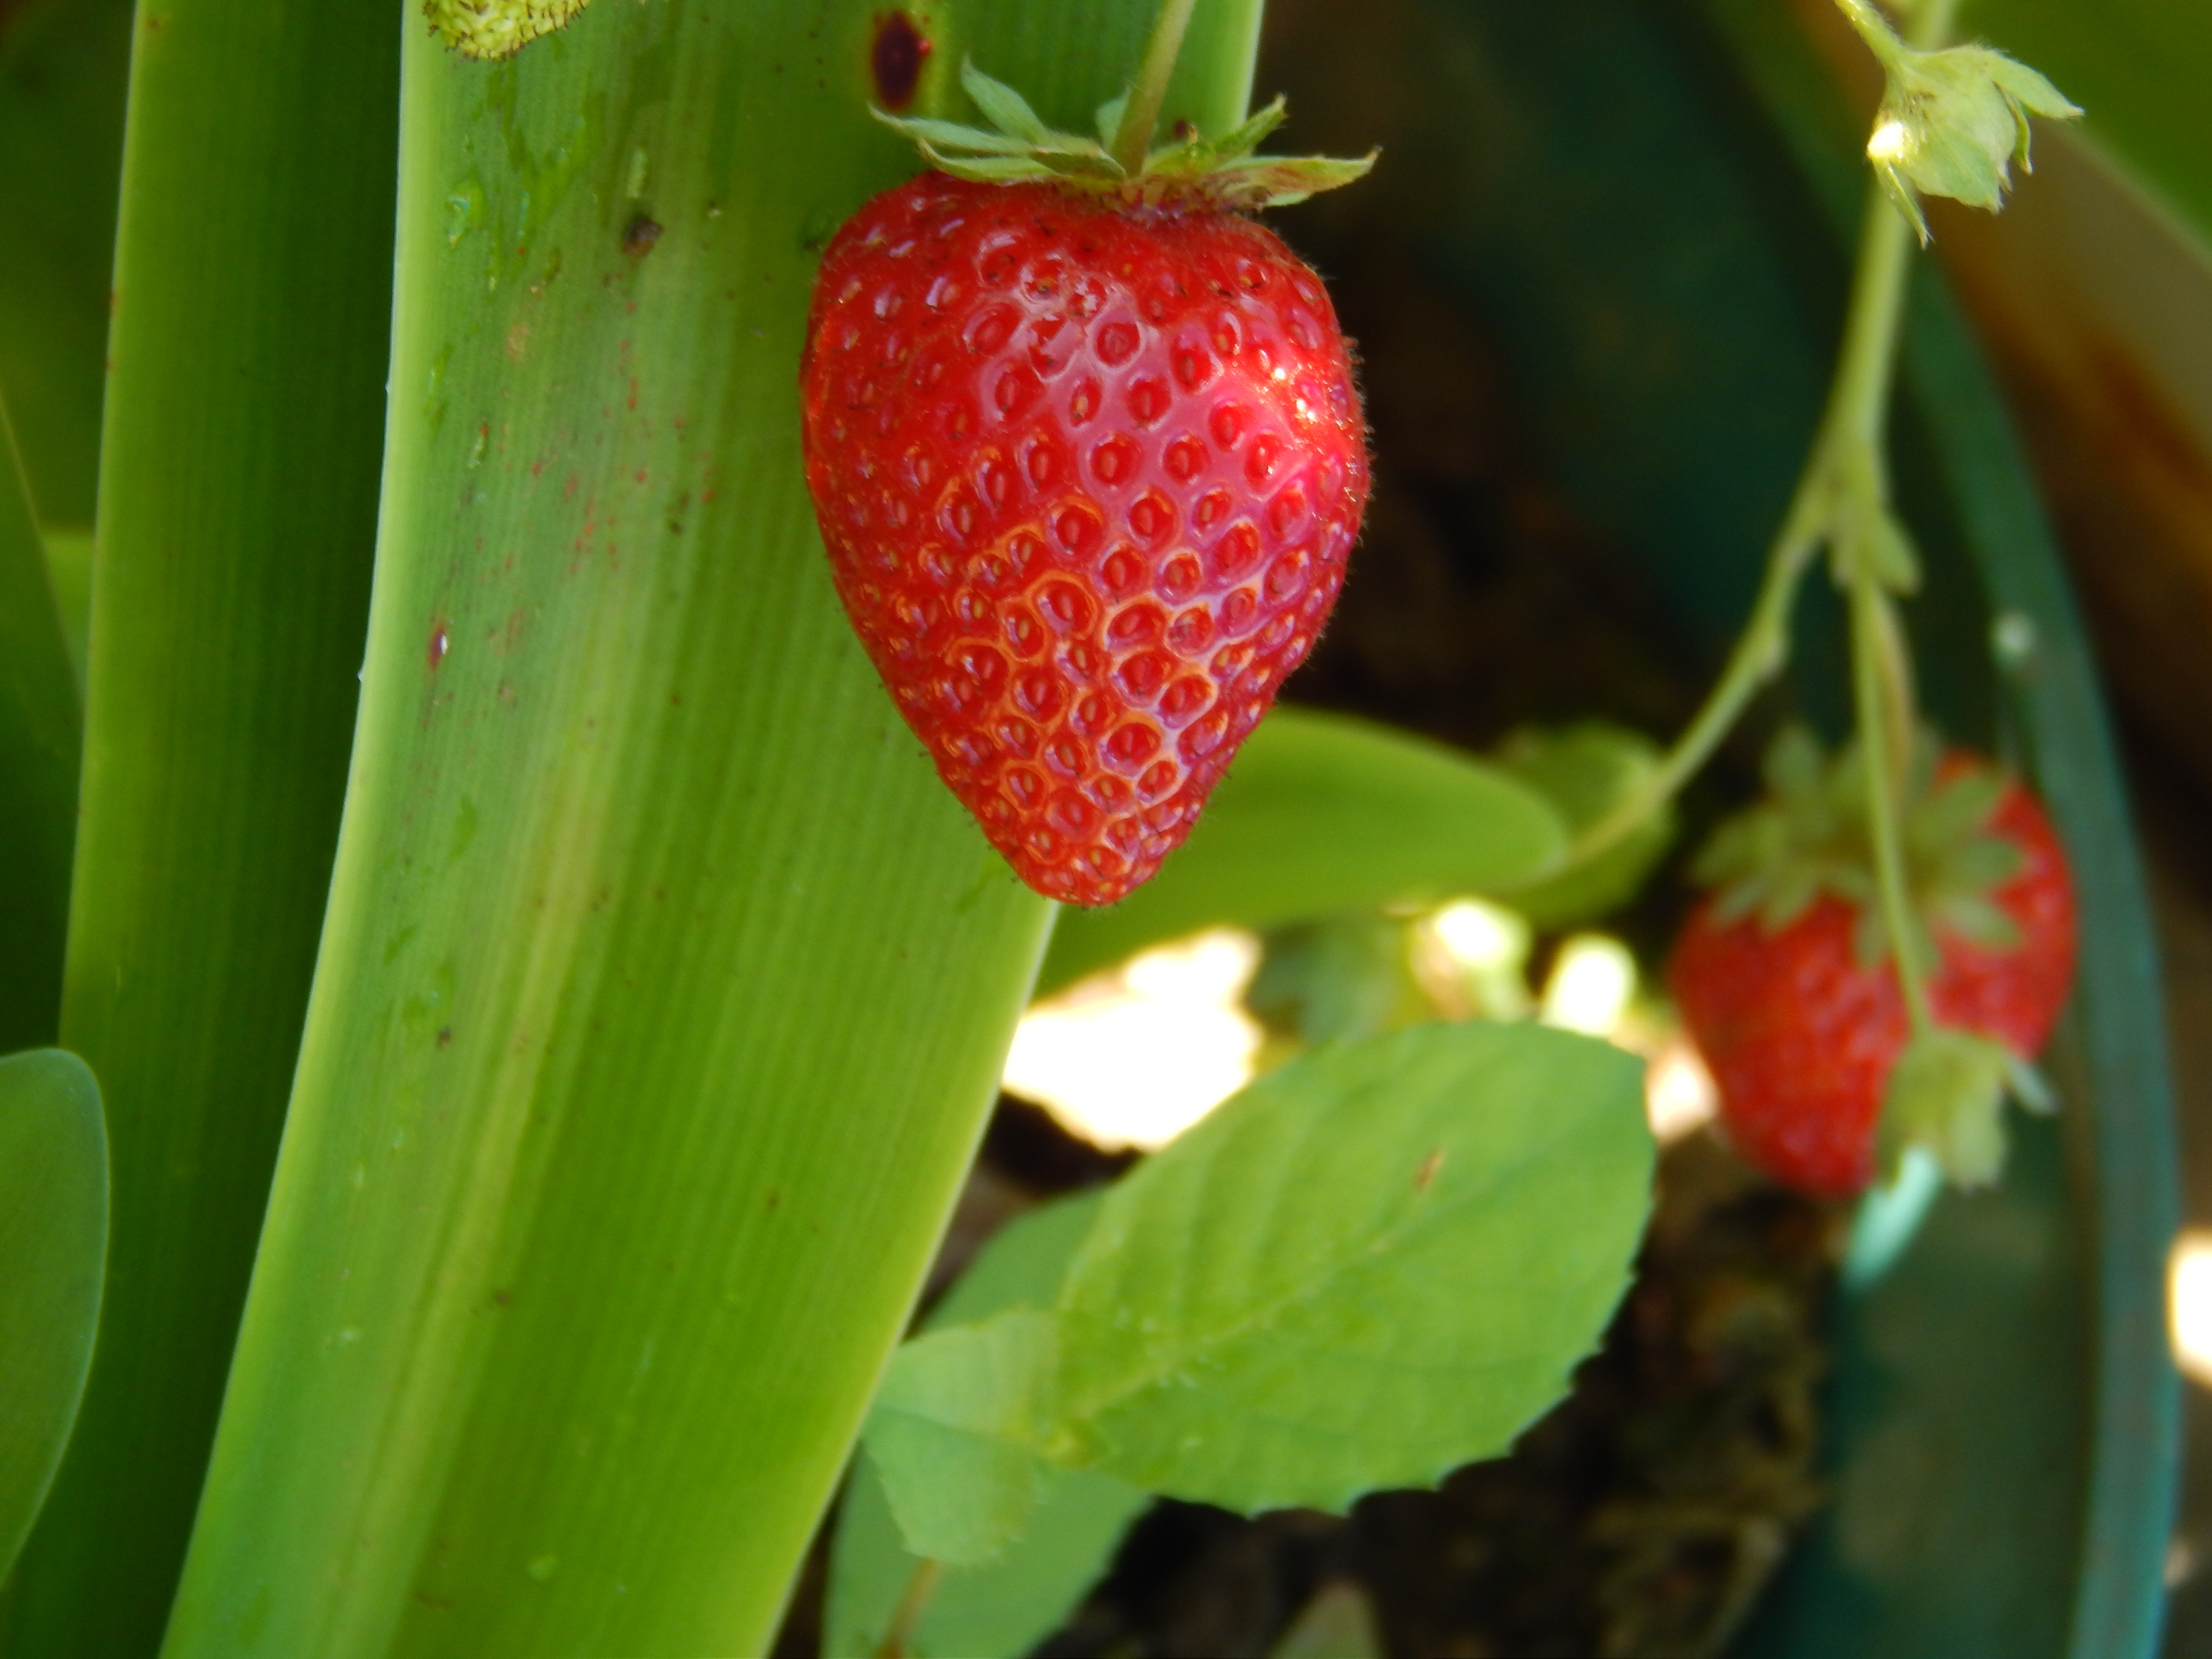
nature, plant, fruit, flower, food, produce, garden, strawberry, plants, strawberries, flowering plant, huerta